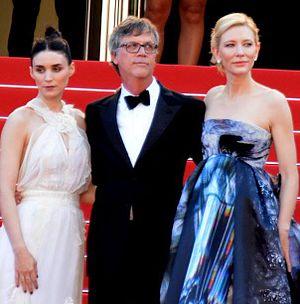
Rooney Mara, Todd Haynes et Cate Blanchett lors de la présentation de ""Carol"" au festival de Cannes"